Prince of Wales's Leinster Regiment (Royal Canadians)

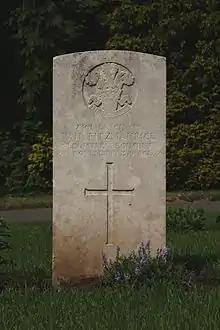
Grave in Cathays Cemetery, Cardiff, Wales, of Sergeant WH Fitzmaurice, Leinster Regiment, who died in 1919

Due to substantial defence cuts and the establishment of the Irish Free State in 1922, it was agreed that the six former Southern Ireland regiments would be disbanded, including the Prince of Wales's Leinster Regiment (Royal Canadians). On 12 June, five regimental colours were laid up in a ceremony at St George's Hall, Windsor Castle in the presence of HM King George V. The six regiments were then all disbanded on 31 July 1922. With the simultaneous outbreak of the Irish Civil War conflict some thousands of their ex-servicemen and officers contributed to expanding the Free State government's newly formed National Army. They brought considerable combat experience with them and by May 1923 comprised 50 per cent of its 53,000 soldiers and 20 per cent of its officers. Serving personnel of the Prince of Wales's Leinster Regiment were given the option of transferring to other units if they wished to continue to serve in the British Army.